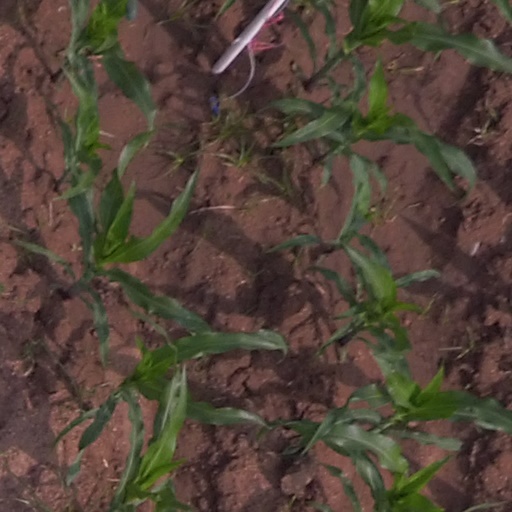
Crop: maize; corn